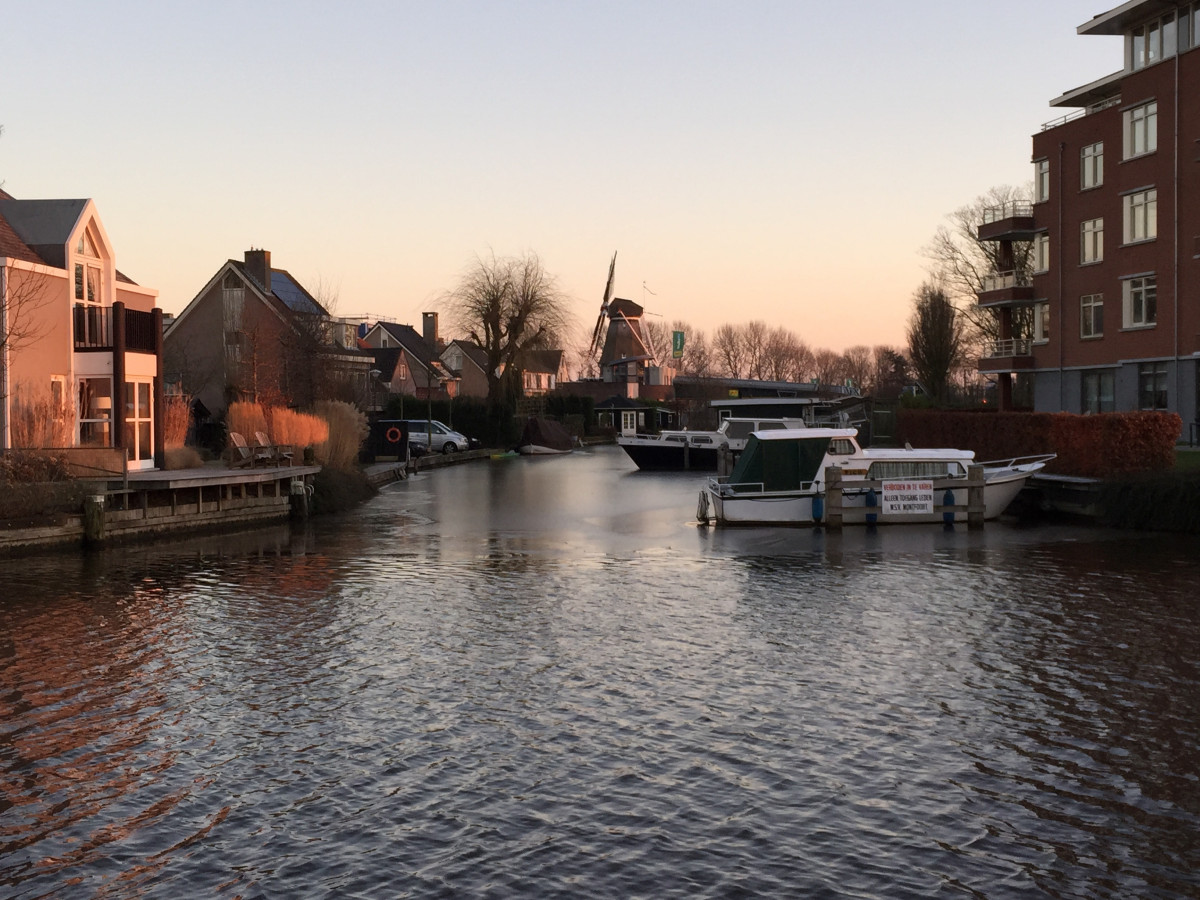
Tags: boat, morning, town, river, canal, cityscape, dusk, evening, reflection, vehicle, harbor, waterway, body of water